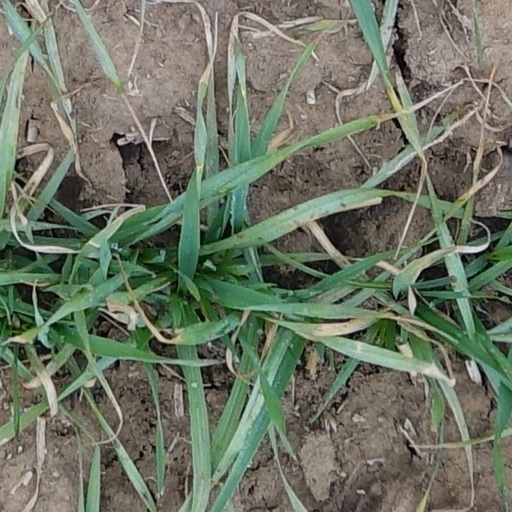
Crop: wheat